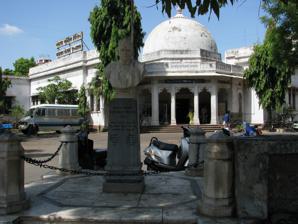
Building: M. J. Library
Country: India
Year built: 1938
Public library in Ahmedabad, India M. J. Library Sheth Maneklal Jethabhai Pustakalaya 23°01′24″N 72°34′16″E / 23.023312°N 72.571188°E / 23.023312; 72.571188 Location Ahmedabad , Gujarat , India Type Public library Established 15 April 1938 ; 86 years ago ( 1938-04-15 ) Architect(s) Claude Batley Service area Ahmedabad Other information Website www .mjlibrary .in M. J. Library or Sheth Maneklal Jethabhai Pustakalaya is a public library in Ellisbridge , Ahmedabad , India . History Mahatma Gandhi proposed to construct a public library by the collection of books he had at Sabarmati Ashram . Gandhi donated approx 7,000 -15,000 books to start this library. It was named after Maneklal Jethabhai; father of Rasiklal Maneklal, who donated to construct this library. It was inaugurated by Vallabhbhai Patel on 15 April 1938. Architecture The architectural design of library was done by Claude Batley . It is built in Rajputana Colonial architecture style. The entrance area is octagonal space with a dome on top of it. The building is ornamented with chhajja s, brackets and jali s which Batley considered "practical climatic essentials" and rooted in the traditional Indian architecture. See also Ahmedabad Town Hall Vijali Ghar References